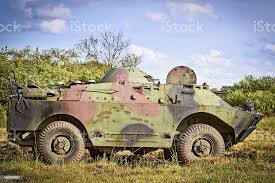
Label: BRDM